London Protocol (1944)

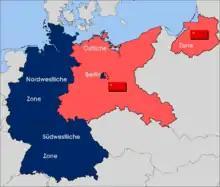
EAC planning of occupation zone borders in Germany, 1944

The first zone protocol was drawn up at the meeting of the European Advisory Commission (EAC) on 12 September 1944 and signed by John Gilbert Winant (USA), William Strang (UK) and Fedor Gusev (USSR) at Lancaster House in London, and described the first notions of the boundary between the zones to be created: Eastern, Northwestern, and Southwestern zones in Germany, and the three parts of the area of Greater Berlin. The basis of the ideas were the borders of Germany from 31 December 1937 and Greater Berlin from 27 April 1920.